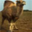
Label: camel